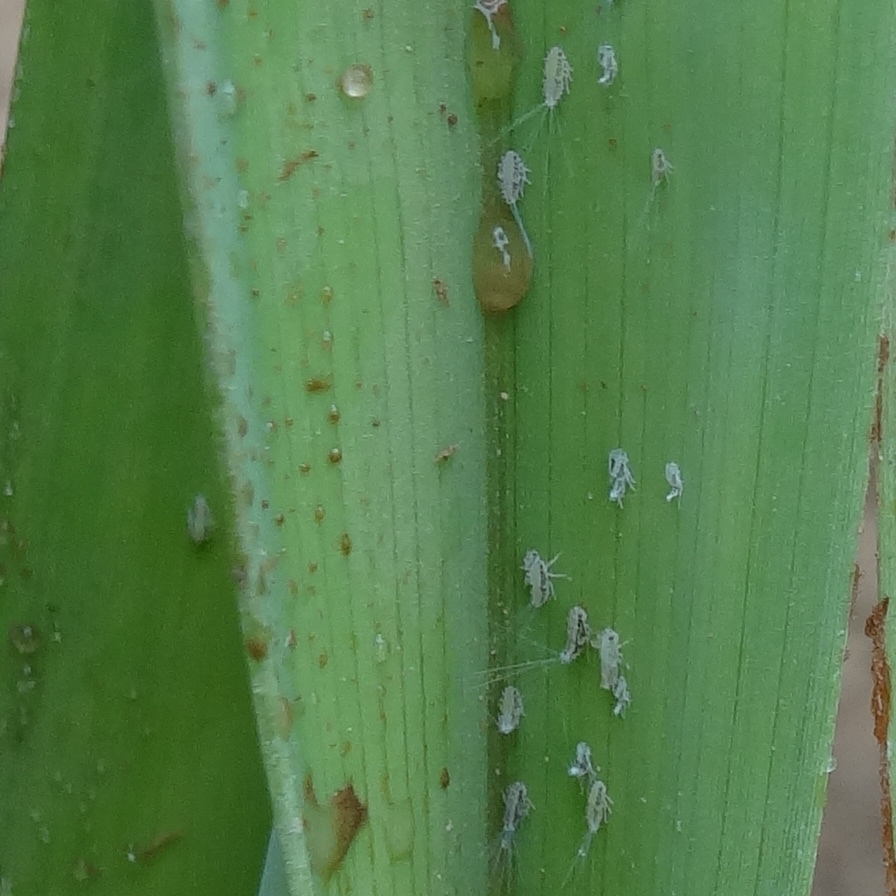
Label: Dubas